Kakababur Pratyabartan

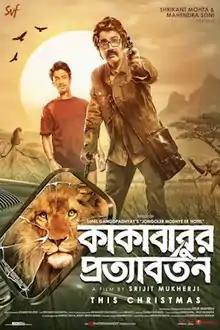
First look poster

Kakababur Pratyabartan, marketed as Kakababur Protyaborton is an Indian Bengali-language action-adventure film directed by Srijit Mukherji and produced by Shrikant Mohta and Mahendra Soni. It is based on a Bengali adventure novel by Sunil Gangopadhyay, "Jongoler Modhye Ek Hotel". This film was released under the banner of Shree Venkatesh Films. This is the third film of Srijit's Kakababu series after "Mishawr Rawhoshyo" and "Yeti Obhijaan".